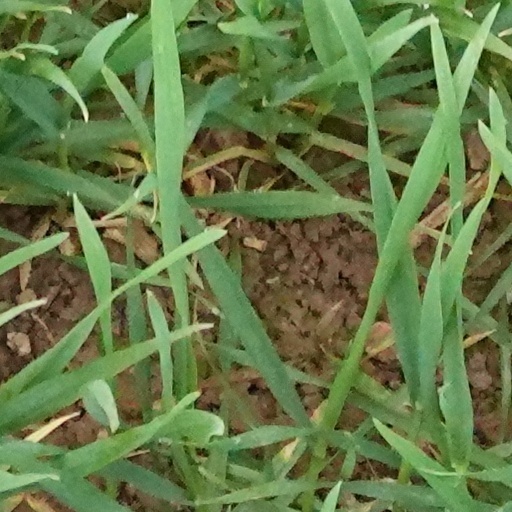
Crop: wheat